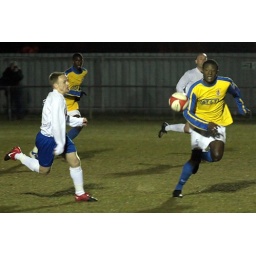
Enfield Town's Ben Hammond (white) takes the ball into the Staines half of the field under the watchful eye of Staines' Marien Ifura